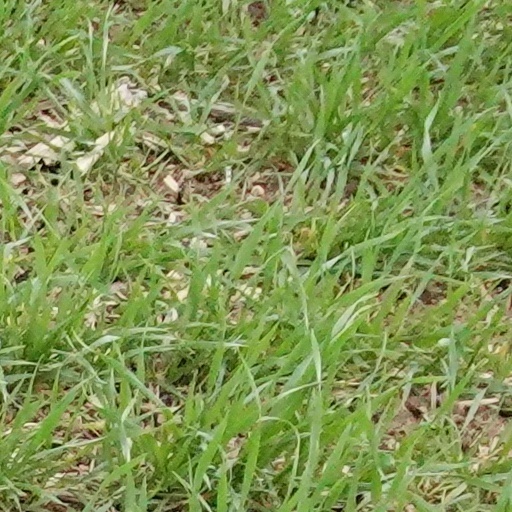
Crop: wheat